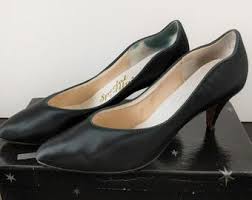
Waste category: shoes